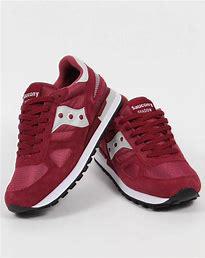
Brand: Saucony
Model: Shadow Original